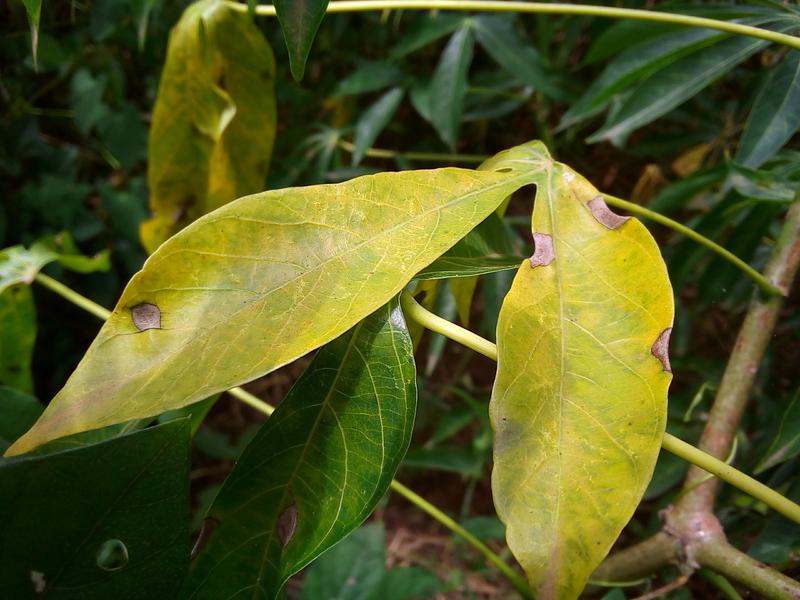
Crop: cassava
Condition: bacterial_blight